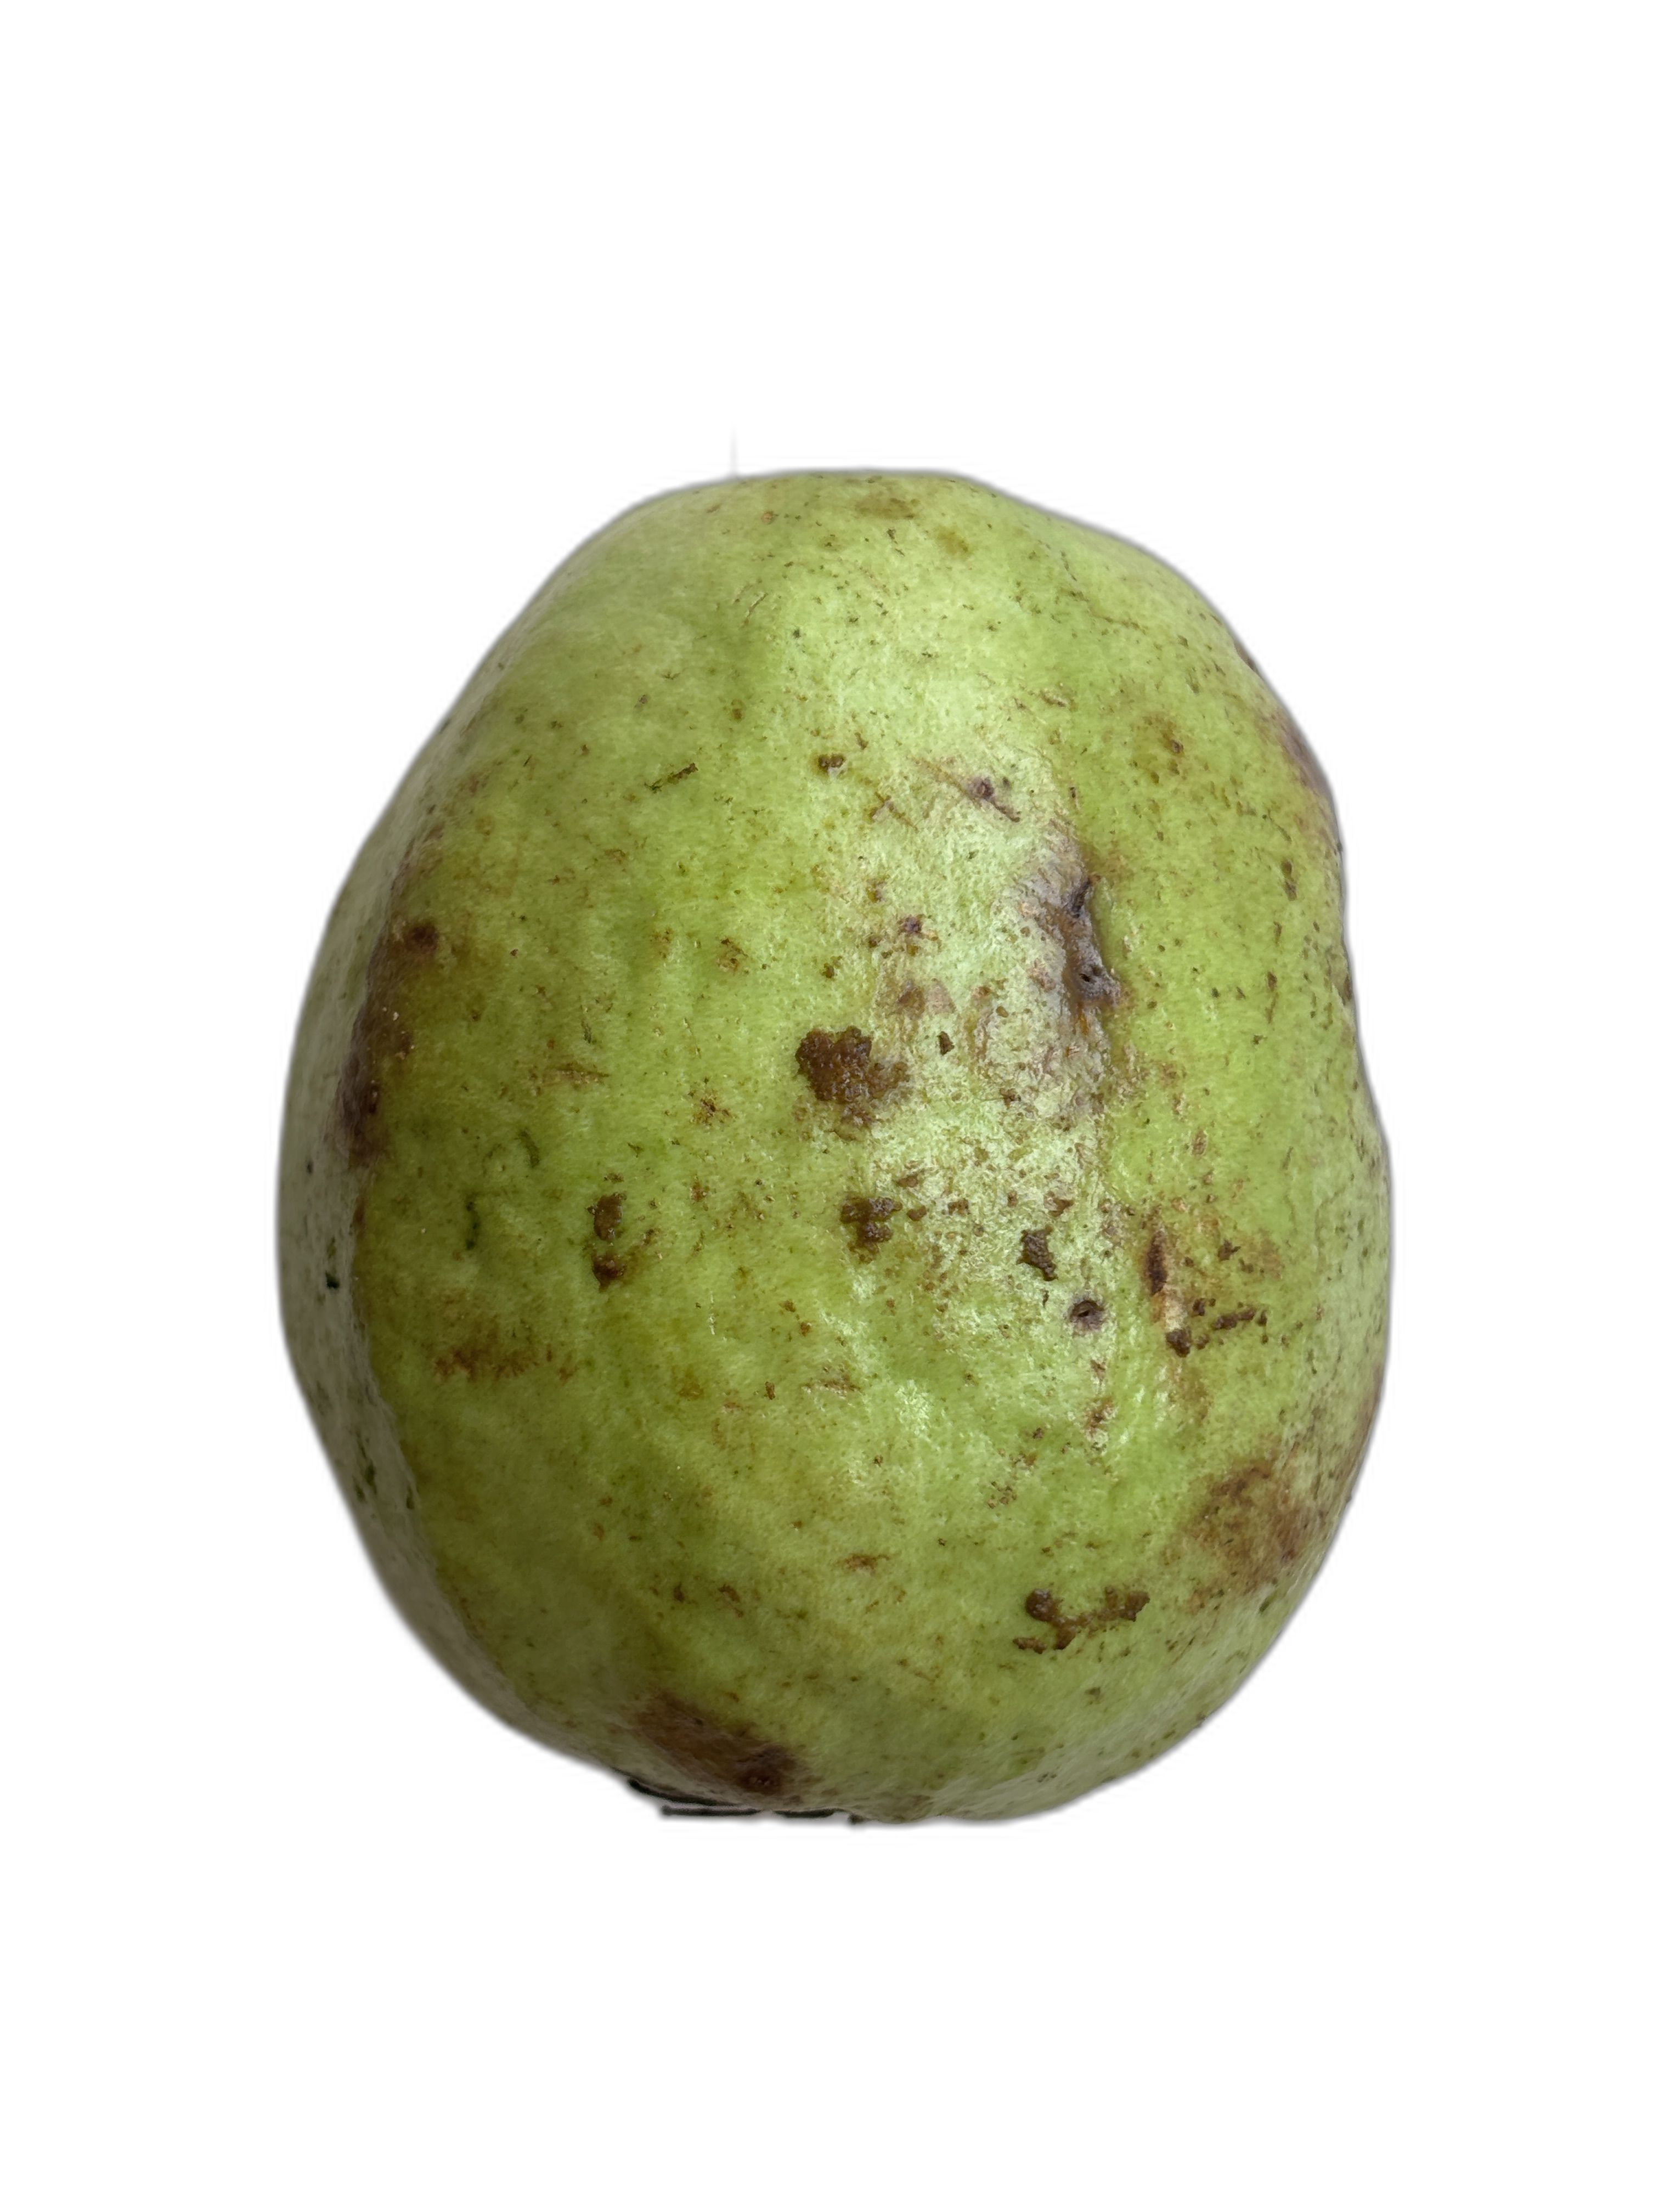
Plant part: fruit
Disease: Anthracnose